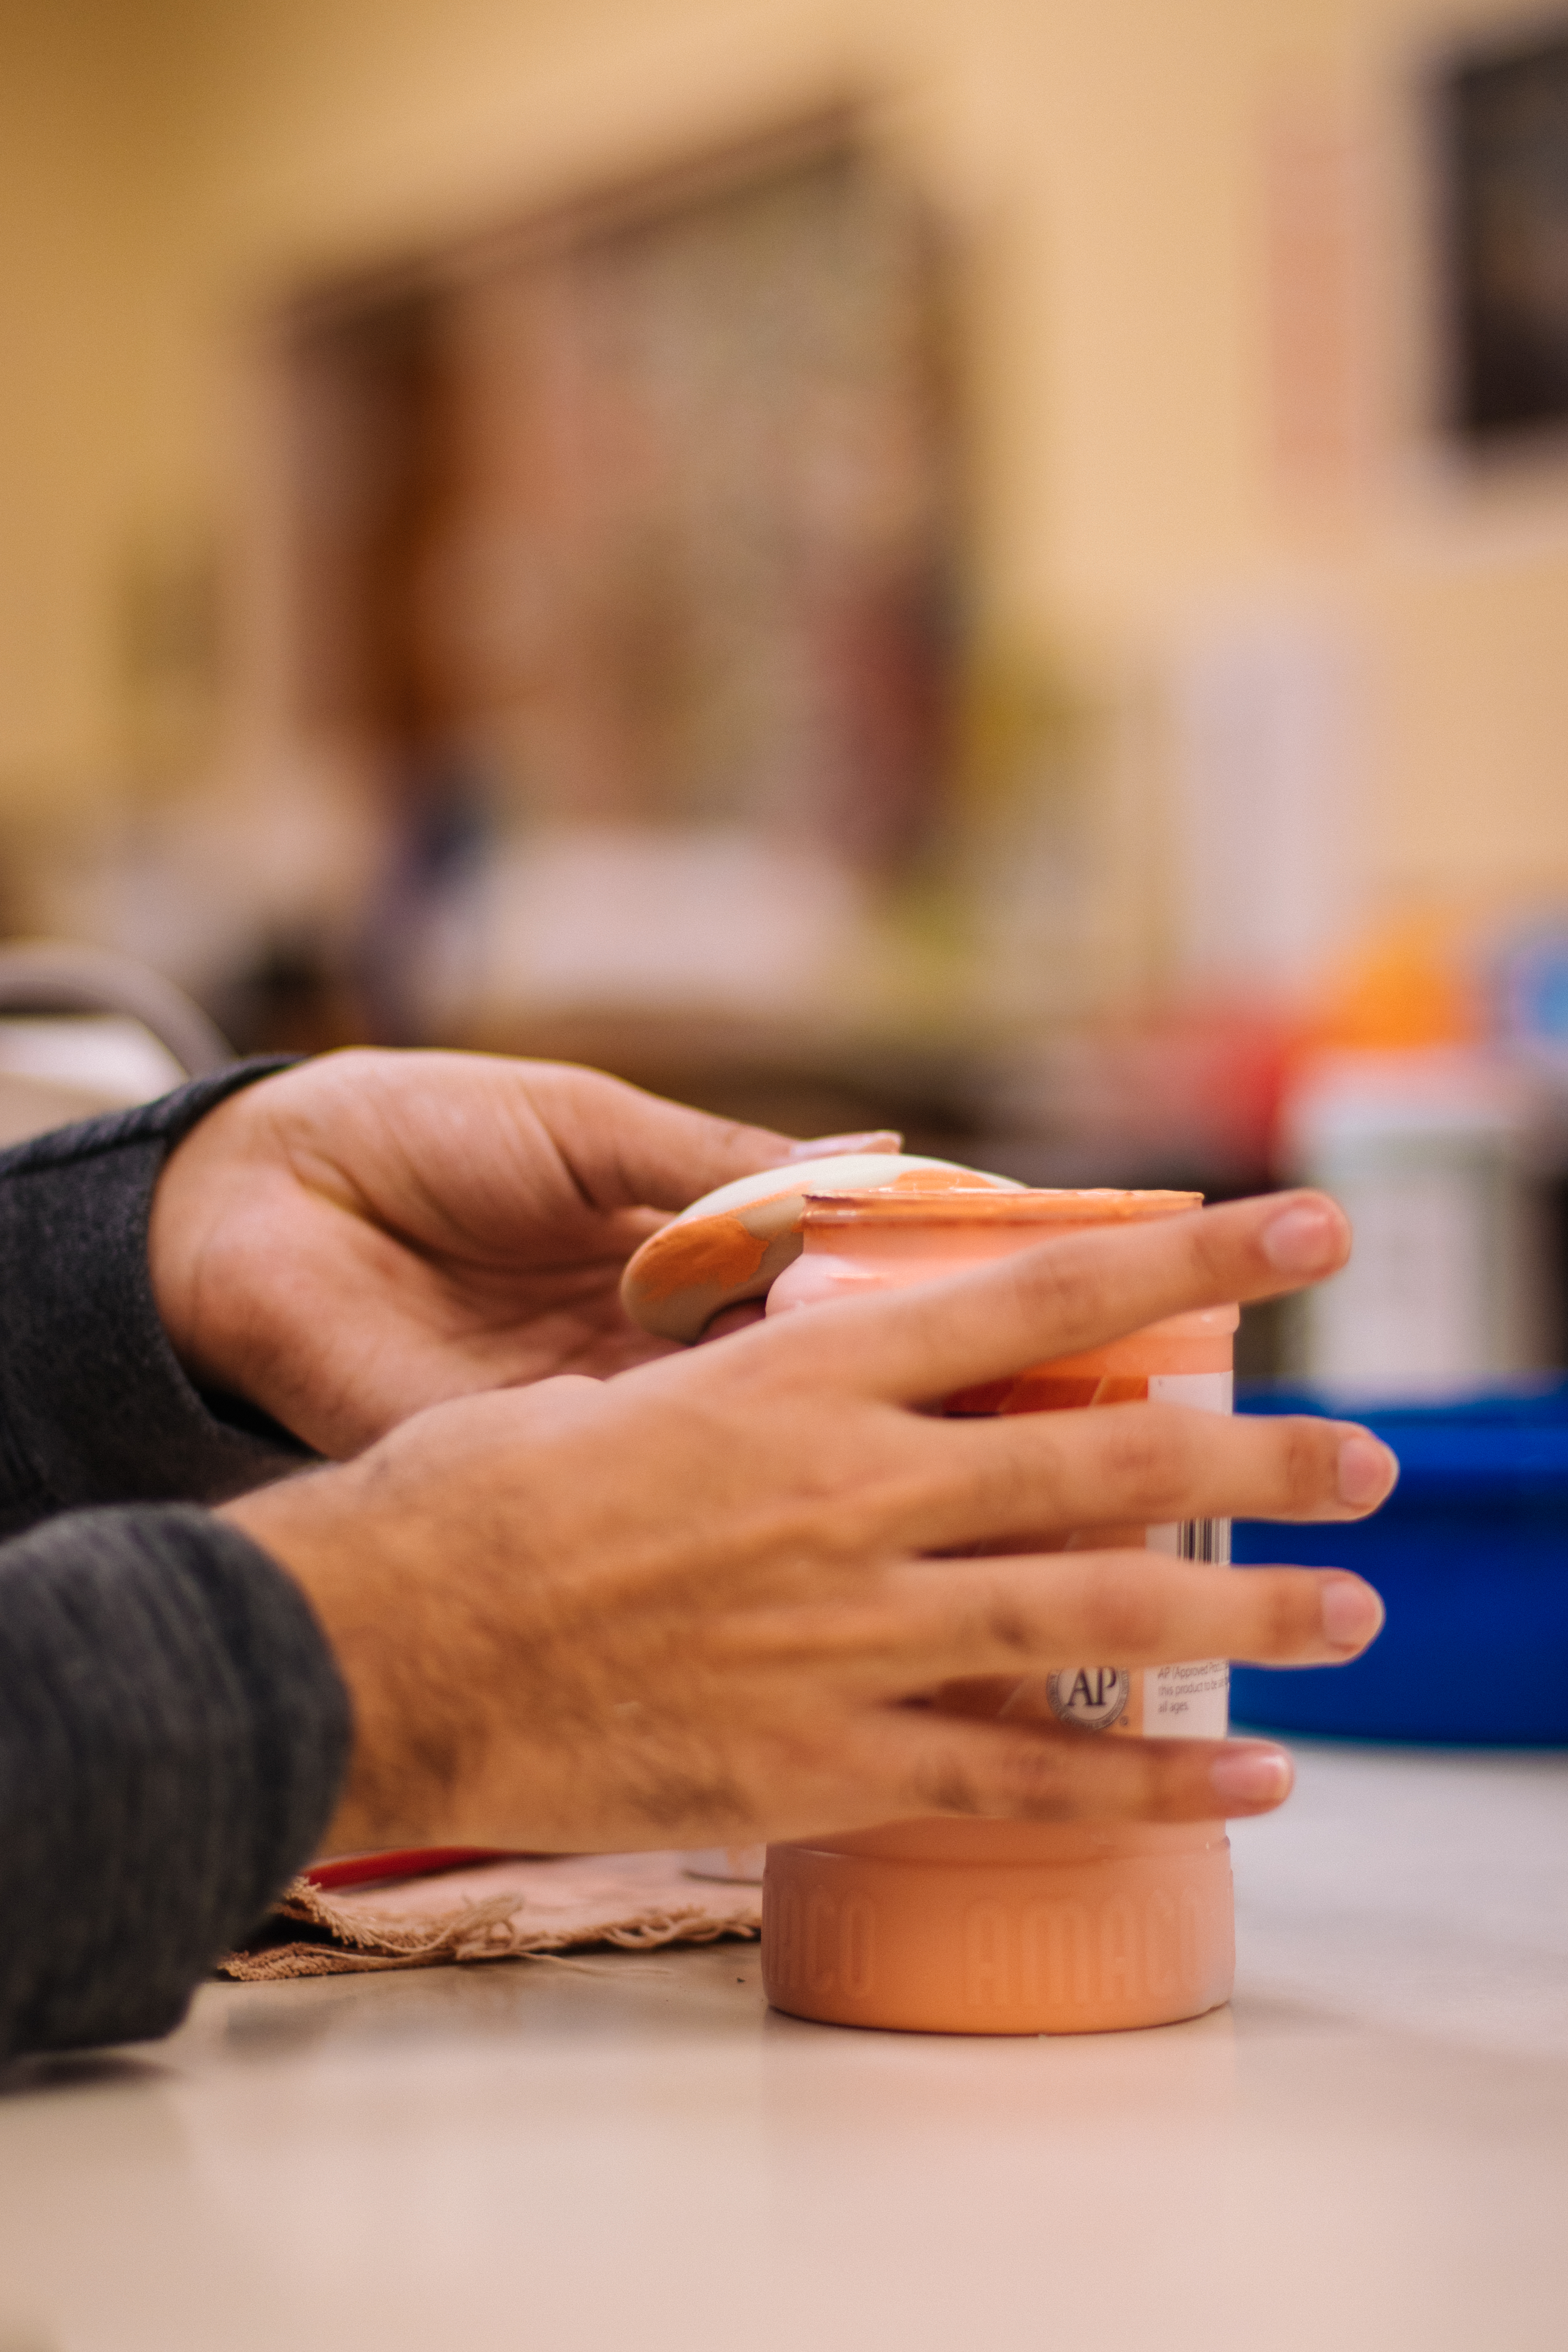
man, hand, finger, nail, room, wrist, gesture, games, student